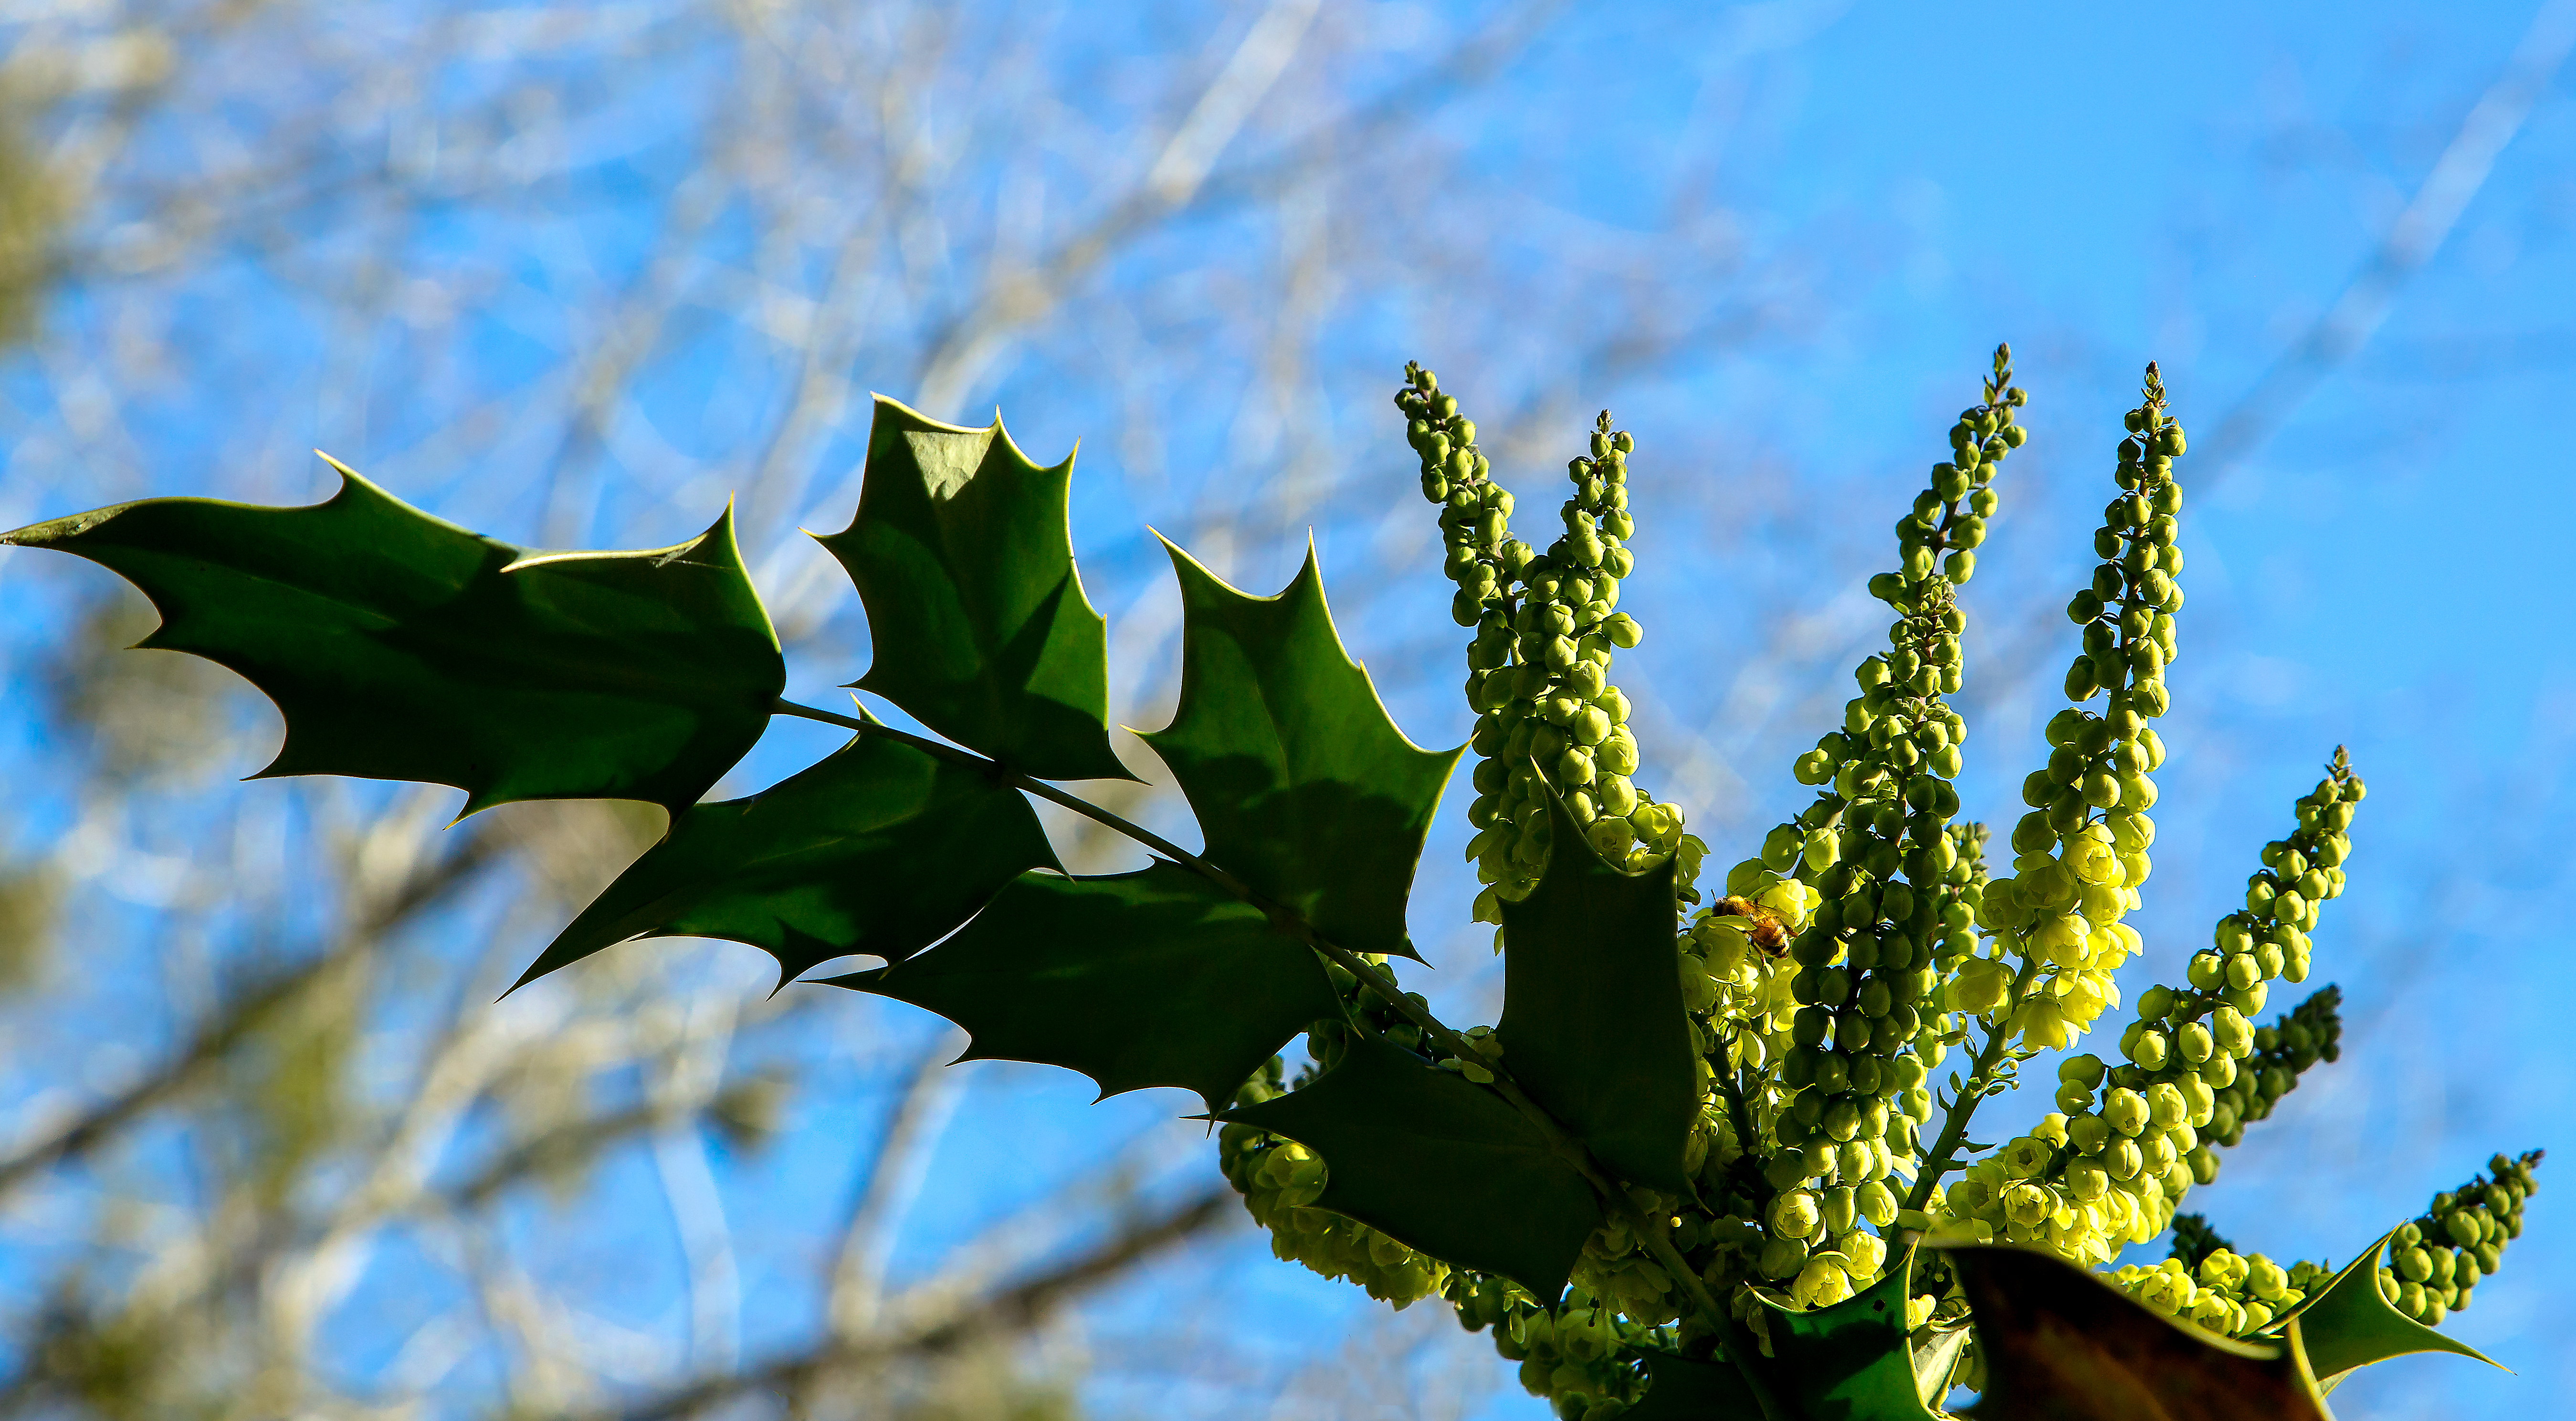
tree, nature, grass, branch, blossom, winter, plant, sky, sunlight, leaf, flower, foliage, green, botany, flora, wildflower, bluesky, bee, salem, oregon, macro photography, mahonia, bushpark, flowering plant, plant stem, woody plant, land plant